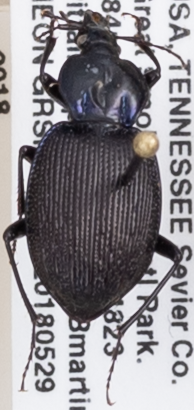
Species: Sphaeroderus stenostomus lecontei
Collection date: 2018-05-29
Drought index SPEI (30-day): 0.248
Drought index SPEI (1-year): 0.226
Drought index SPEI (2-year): -0.39